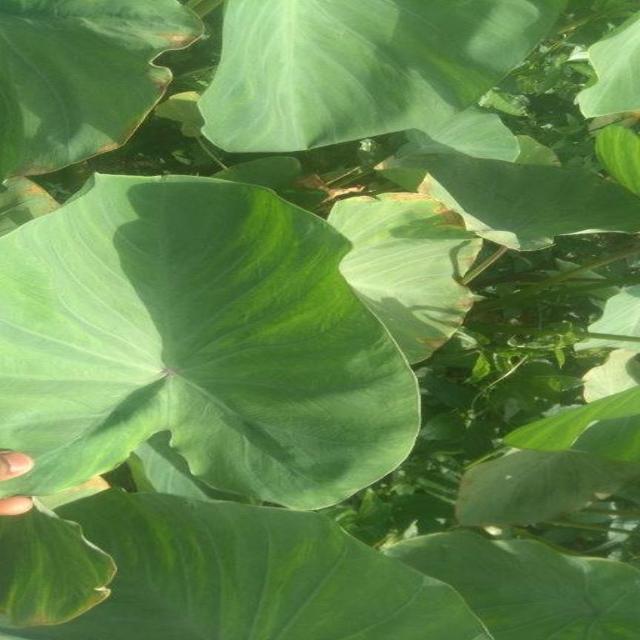
Label: Healthy